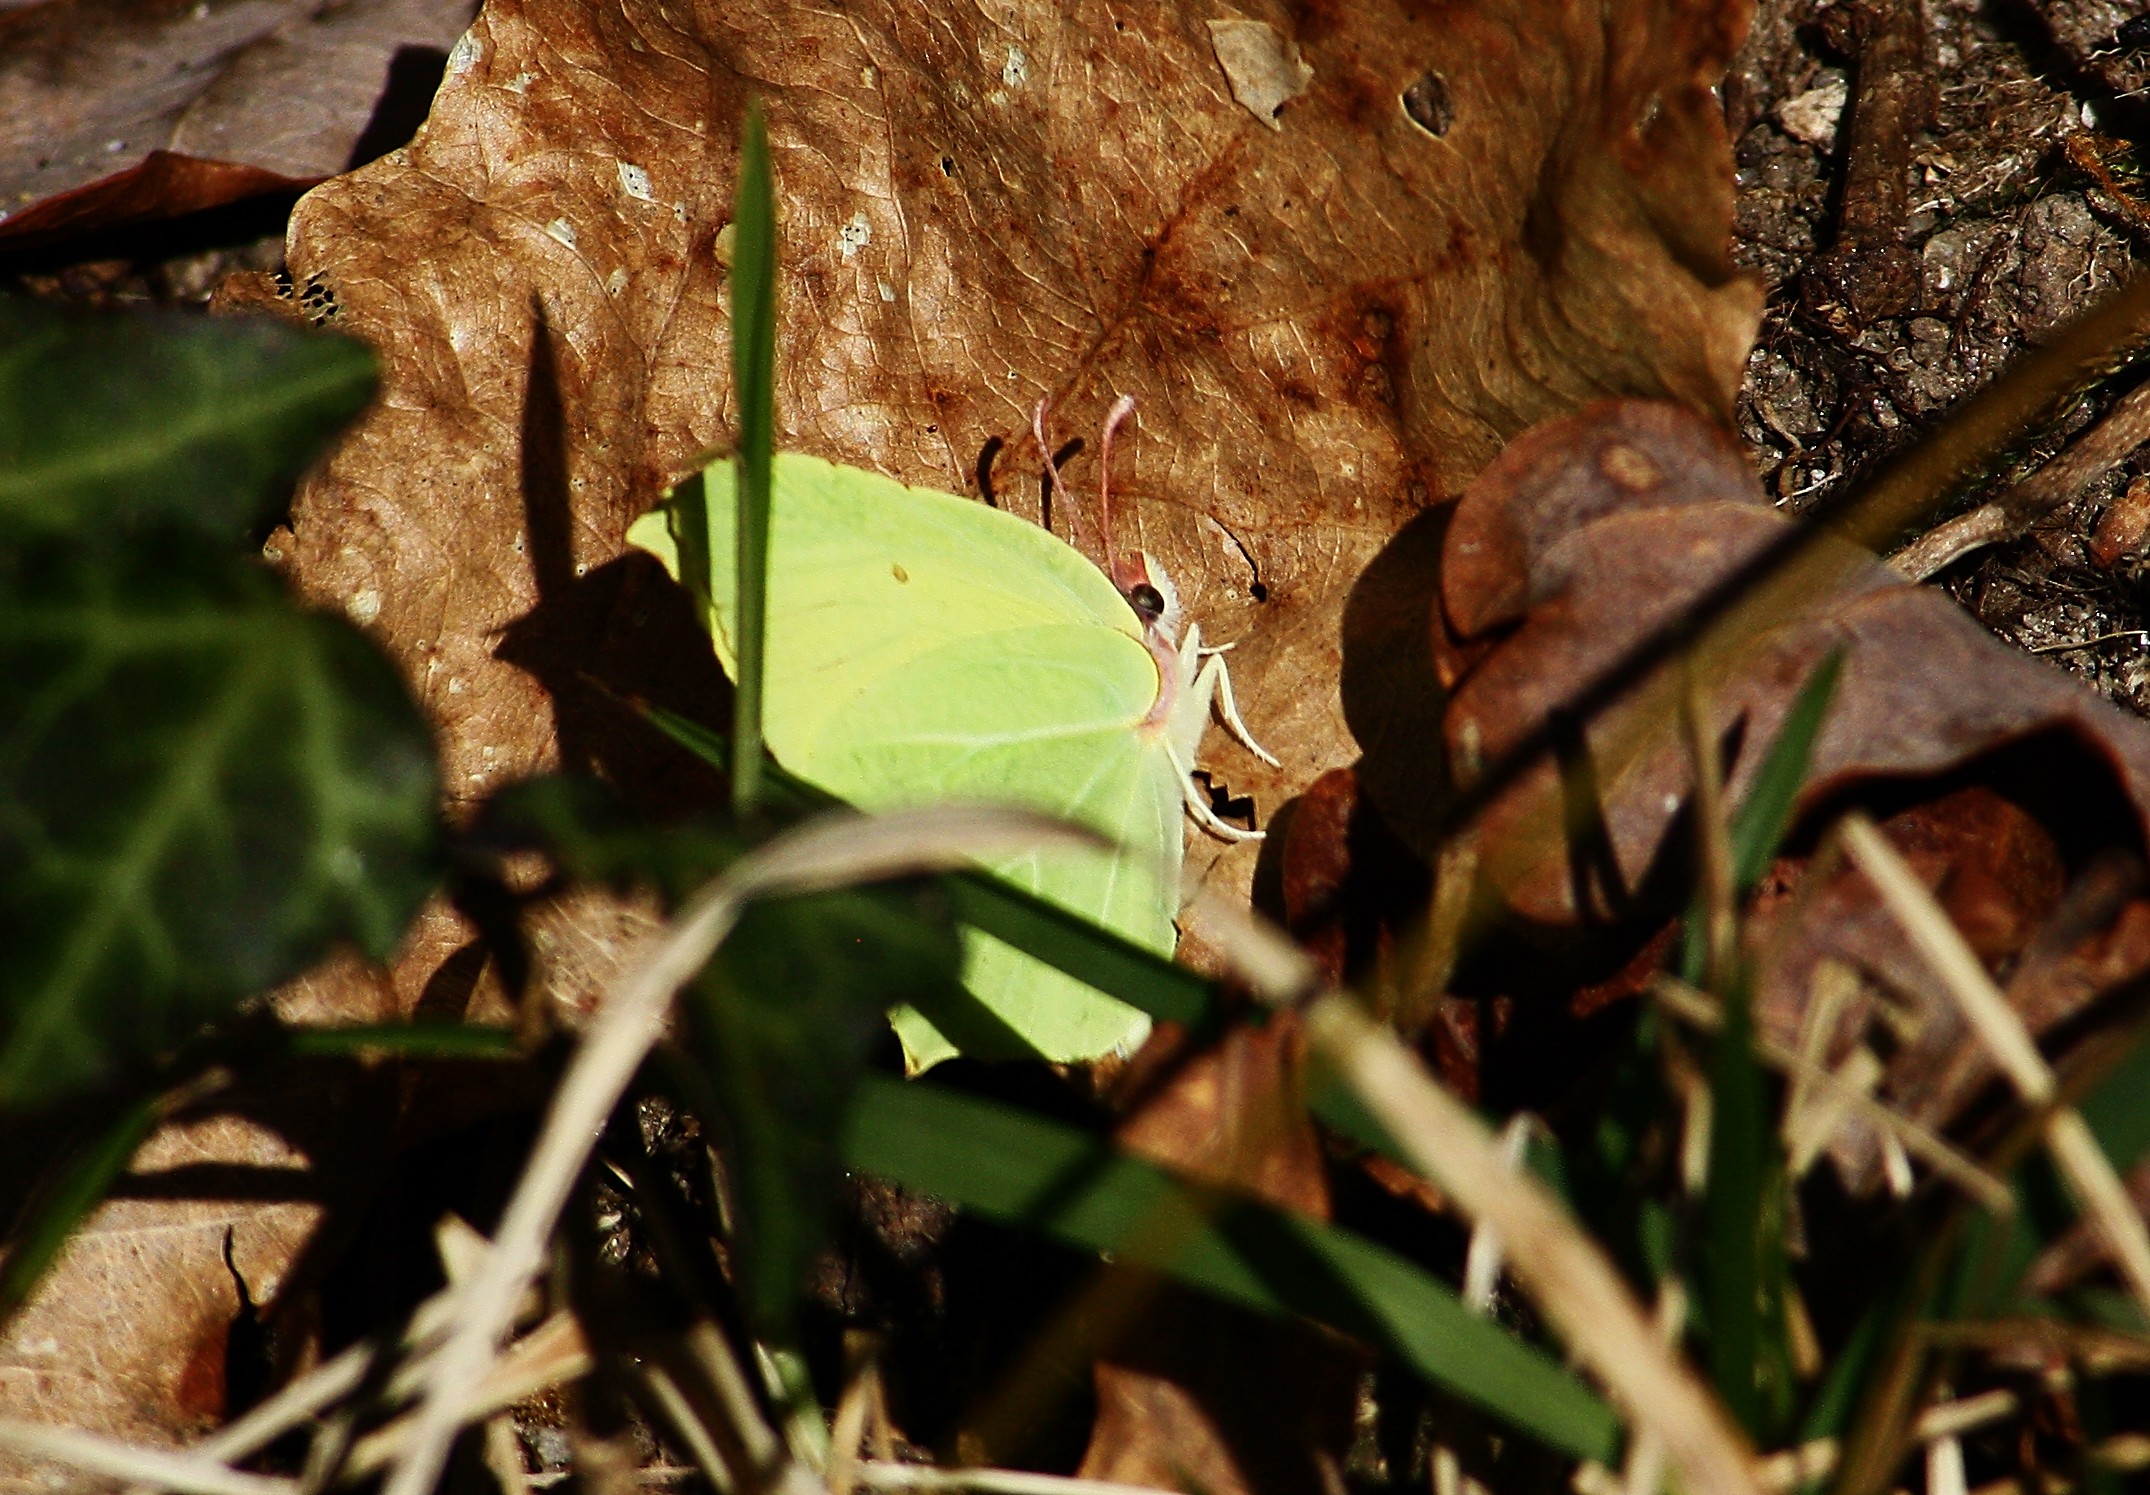
tree, nature, forest, branch, plant, leaf, flower, wildlife, green, jungle, autumn, botany, flora, fauna, animals, woodland, ggl1, animales, canoneos1000d, macro photography, woody plant